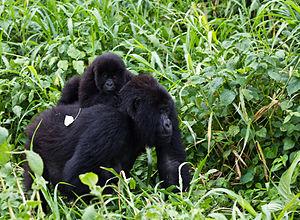
Le parc national des Virunga, jadis parc Albert, est le plus ancien parc national de la République démocratique du Congo et d'Afrique. Créé en 1925, il est très riche par sa faune et sa flore. Le parc est situé dans l'est de la République démocratique du Congo et couvre en partie les montagnes des Virunga, près du Rwanda et de l'Ouganda. Il présente l'une des densités de population les plus élevées d'Afrique, avec plus de 400 hab./km². En 1979, il est consacré patrimoine mondial pour son exceptionnelle biodiversité. Il est également désigné site Ramsar depuis 1996. Le directeur actuel est le prince Emmanuel de Merode.
Gorilla, les Gorilles, est un genre de singes appartenant à la famille des Hominidés.